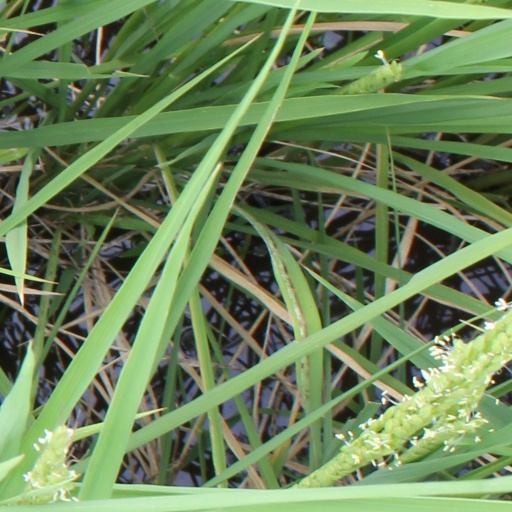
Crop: rice